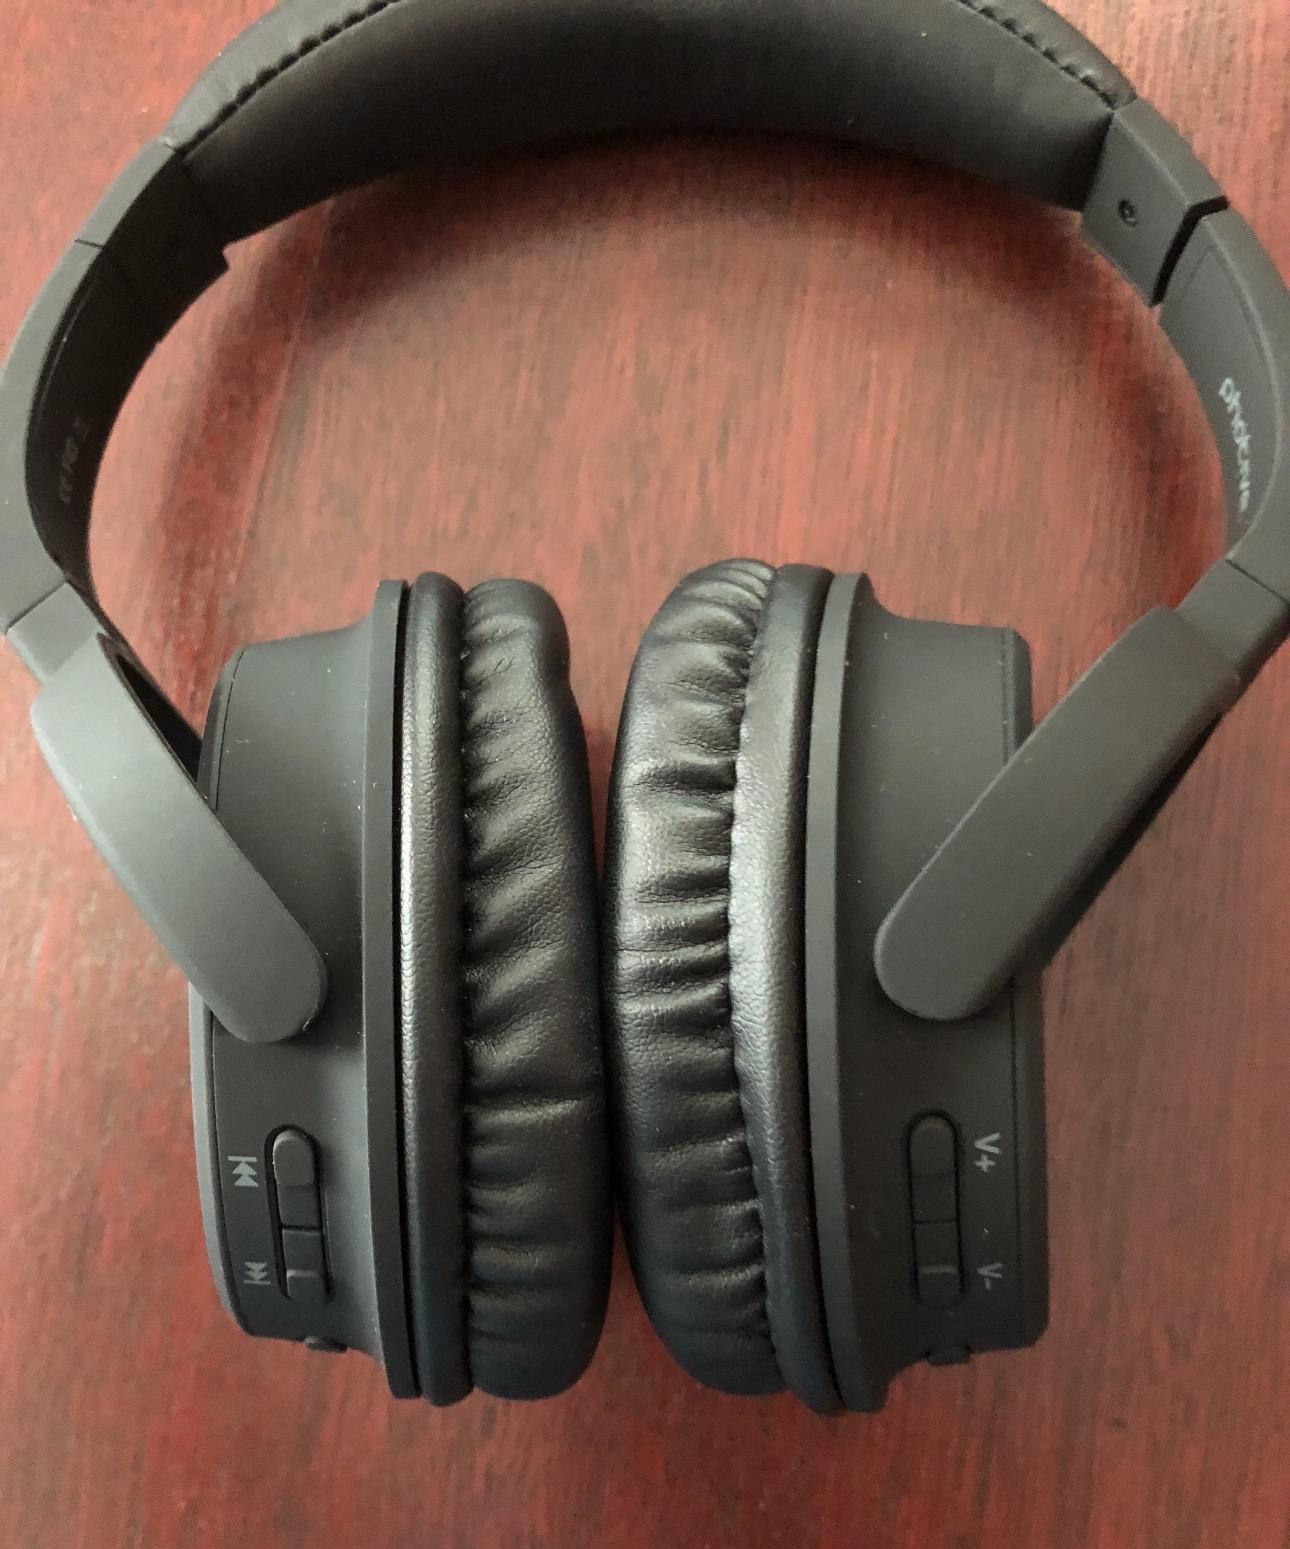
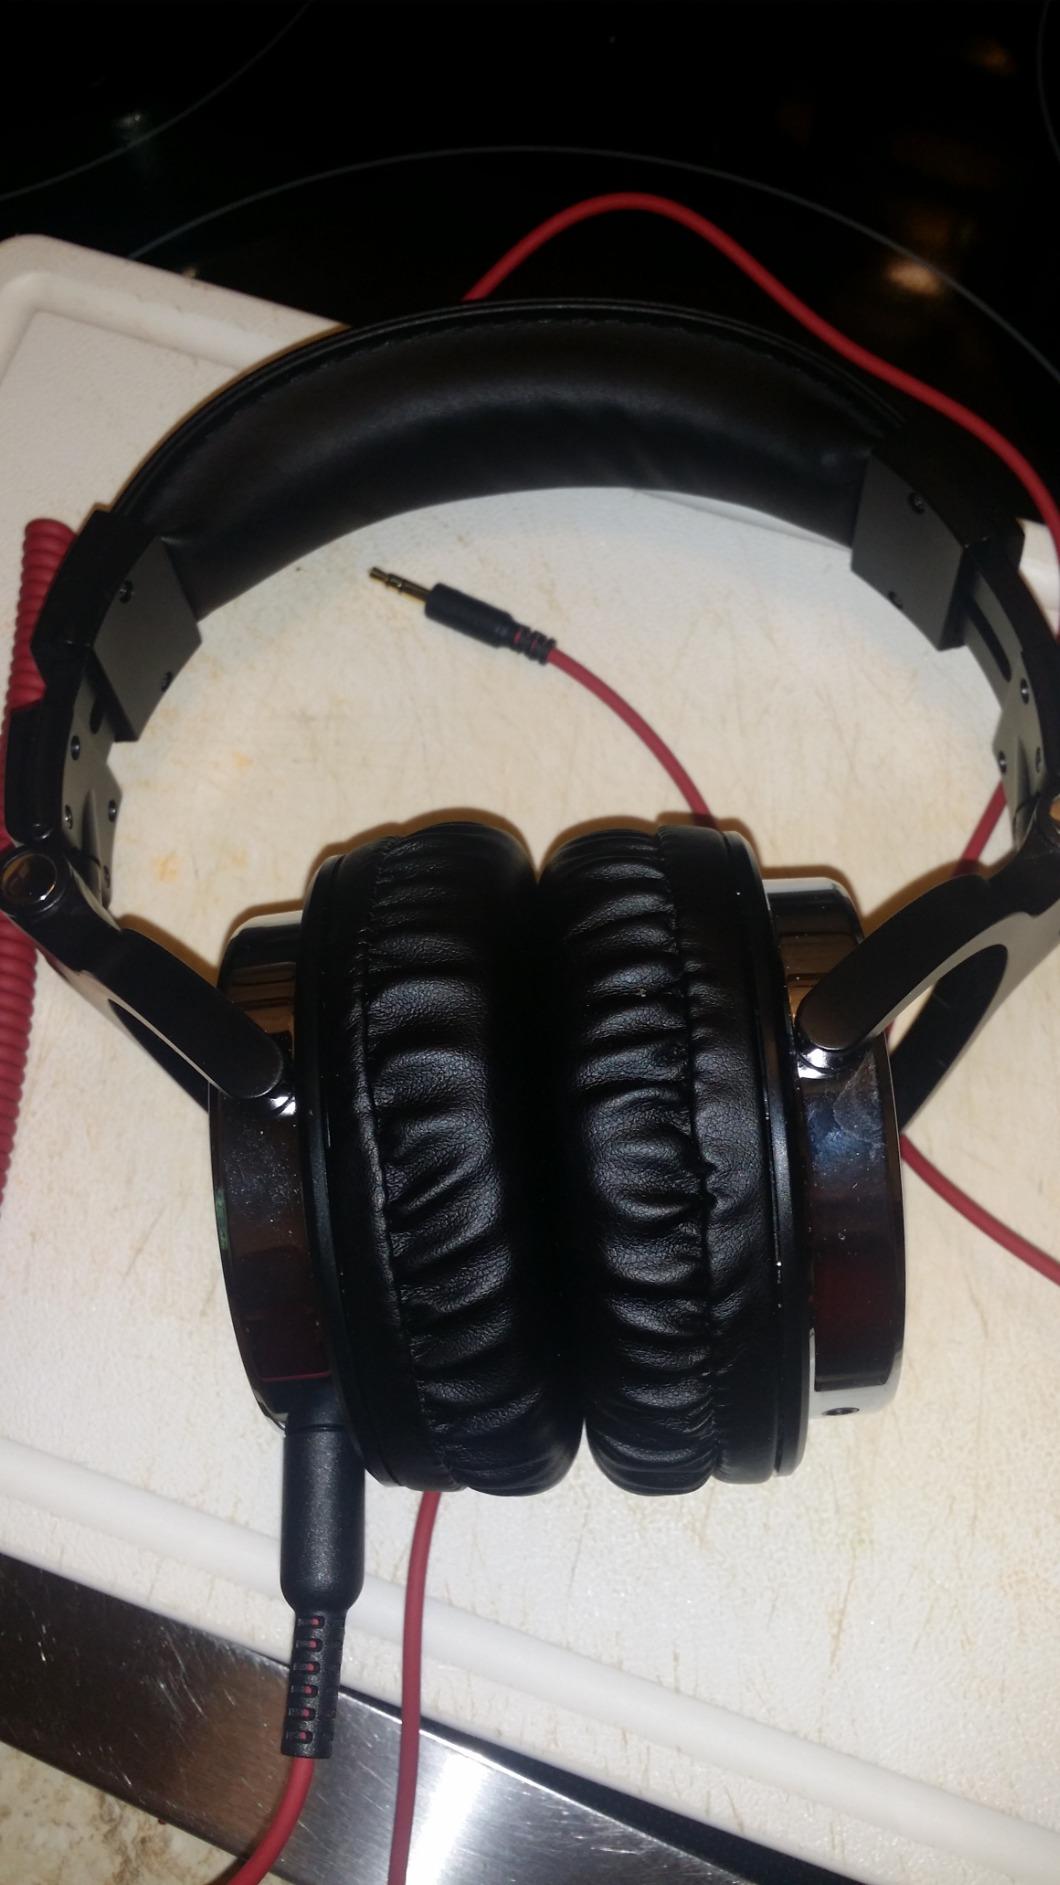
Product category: headphones
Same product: no